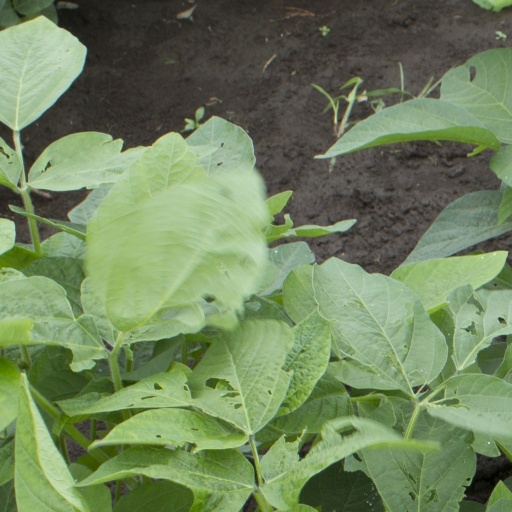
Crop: soybean